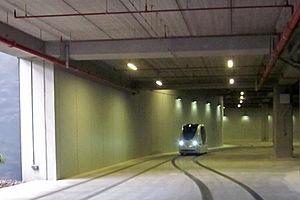
Masdar City est une ville nouvelle et ville verte de l’émirat d’Abou Dabi, aux Émirats arabes unis, en construction depuis février 2008. Projet de la société Masdar, une subdivision de société d'État Mubadala Development Company qui veut faire progresser le développement, la commercialisation et le déploiement des énergies renouvelables et des technologies propres, cette éco-cité devrait accueillir, une fois finie, jusqu’à 50 000 habitants et 1 500 entreprises.
Une ville sans voiture est un lieu de résidence qui dépend principalement des transports publics, de la marche ou du vélo pour se déplacer dans l'agglomération. Les villes sans voiture réduisent considérablement la dépendance au pétrole, la pollution atmosphérique, les émissions de gaz à effet de serre, les accidents de voiture, la pollution sonore, l'effet d'îlot de chaleur urbain et les embouteillages. Certaines villes ont un ou plusieurs quartiers où les véhicules motorisés sont interdits, appelés zones sans voiture.